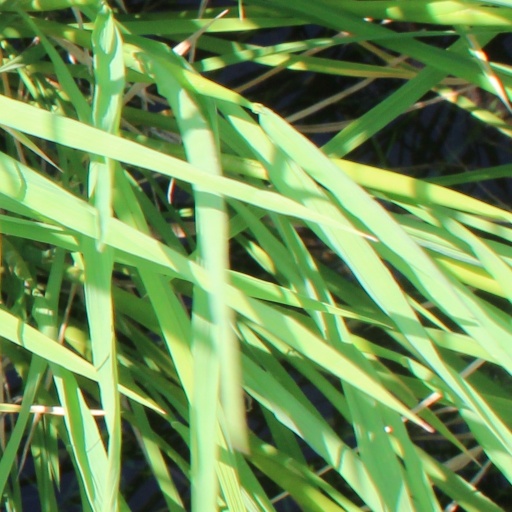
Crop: rice